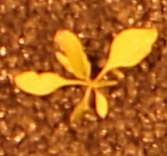
Label: Palmer Amaranth